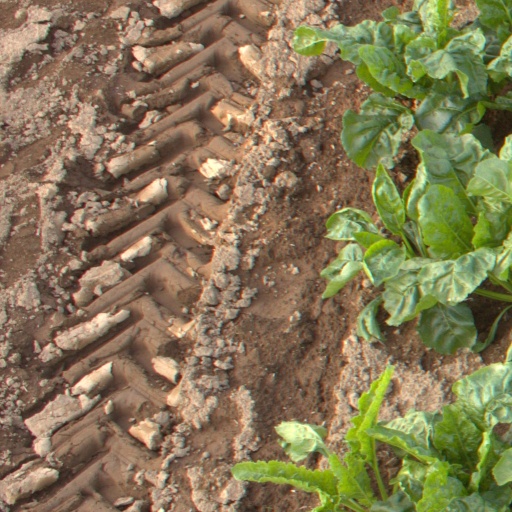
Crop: sugar beet